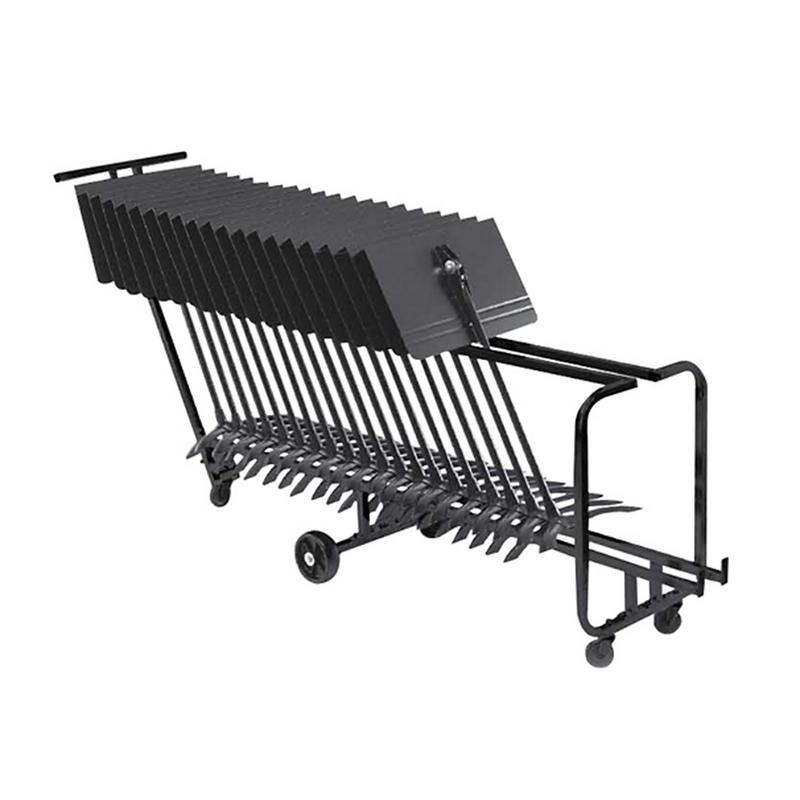
Manhasset Music Stand Storage Cart, Holds 25 -NEW
Manhasset Music Stand Storage Cart, Holds 25-NEW The Manhasset 1910 Music Stand Cart is a rugged and efficient solution for transporting and storing music stands. Built from welded steel with a durable powder-coat finish, it’s designed for years of reliable use. The cart’s thoughtful design makes loading and unloading stands quick and effortless, while smooth-rolling bearing wheels and a pivoting center axle provide excellent maneuverability. Measuring 92" long, 43" tall, and 22" wide, it can hold up to 25 concert music stands—perfect for schools, bands, and performance venues. Some assembly required. Features: Free shipping, delivery within 2 to 3 business days or less. We are an authorized Manhasset dealer. Made in the USA Lifetime warranty
Brand: MANHASSET
Category: Arts & Entertainment > Hobbies & Creative Arts > Musical Instrument & Orchestra Accessories > Music Stand Accessories